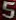
Number: 5